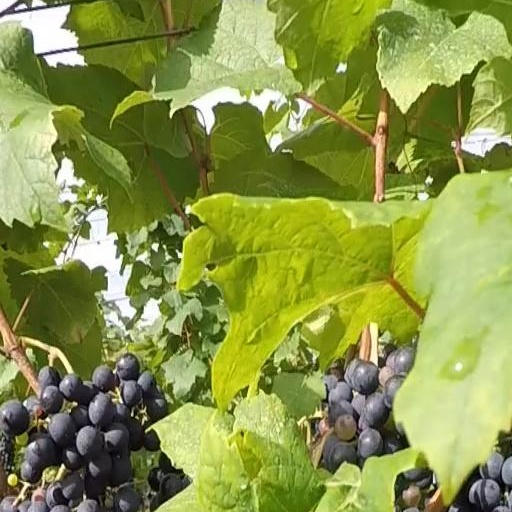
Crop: grape